Shropshire (Detached)

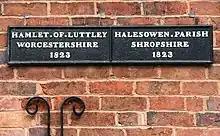
The old Worcestershire-Shropshire border is still marked at Lutley.

Prior to the Norman Conquest of England in 1066, the Manor of Hala formed a northerly arm of the fledgling county of Worcestershire, within the hundred of Clent. By the time of the Domesday Book in 1086, the manor was listed as under the control of Roger de Montgomerie, first Earl of Shrewsbury and his ally 'Roger the Huntsman', although integration into Shropshire had not yet taken place. The Domesday Book also states that the Earl had an estate within the Manor, with ""four ploughs at work on his home farm and 36 tenant farmers cultivating the remaining land with 41 ploughs between them. He also had a separate estate in Halesowen, leased to Roger the Huntsman, who had one plough on his own farm and six sub-tenants employing five more ploughs"" As a close ally of the King, the Earl of Shrewsbury was granted most of Hala by William the Conqueror,